Rawalpindi

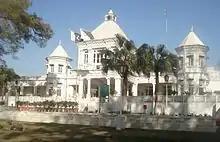
Rawalpindi's Fatima Jinnah Women University is housed in a Victorian mansion.

During the Mughal era, Rawalpindi remained under the rule of the Ghakhar clan, who in turn pledged allegiance to the Mughal Empire. The city was developed as an important outpost in order to guard the frontiers of the Mughal realm. Gakhars fortified a nearby caravanserai, in the 16th century, transforming it into the Rawat Fort in order to defend the Pothohar plateau from Sher Shah Suri's forces. Construction of the Attock Fort in 1581 after Akbar led a campaign against his brother Mirza Muhammad Hakim, further securing Rawalpindi's environs. In December 1585, the Emperor Akbar arrived in Rawalpindi, and remained in and around Rawalpindi for 13 years as he extended the frontiers of the empire, in an era described as a "glorious period" in his career as Emperor.